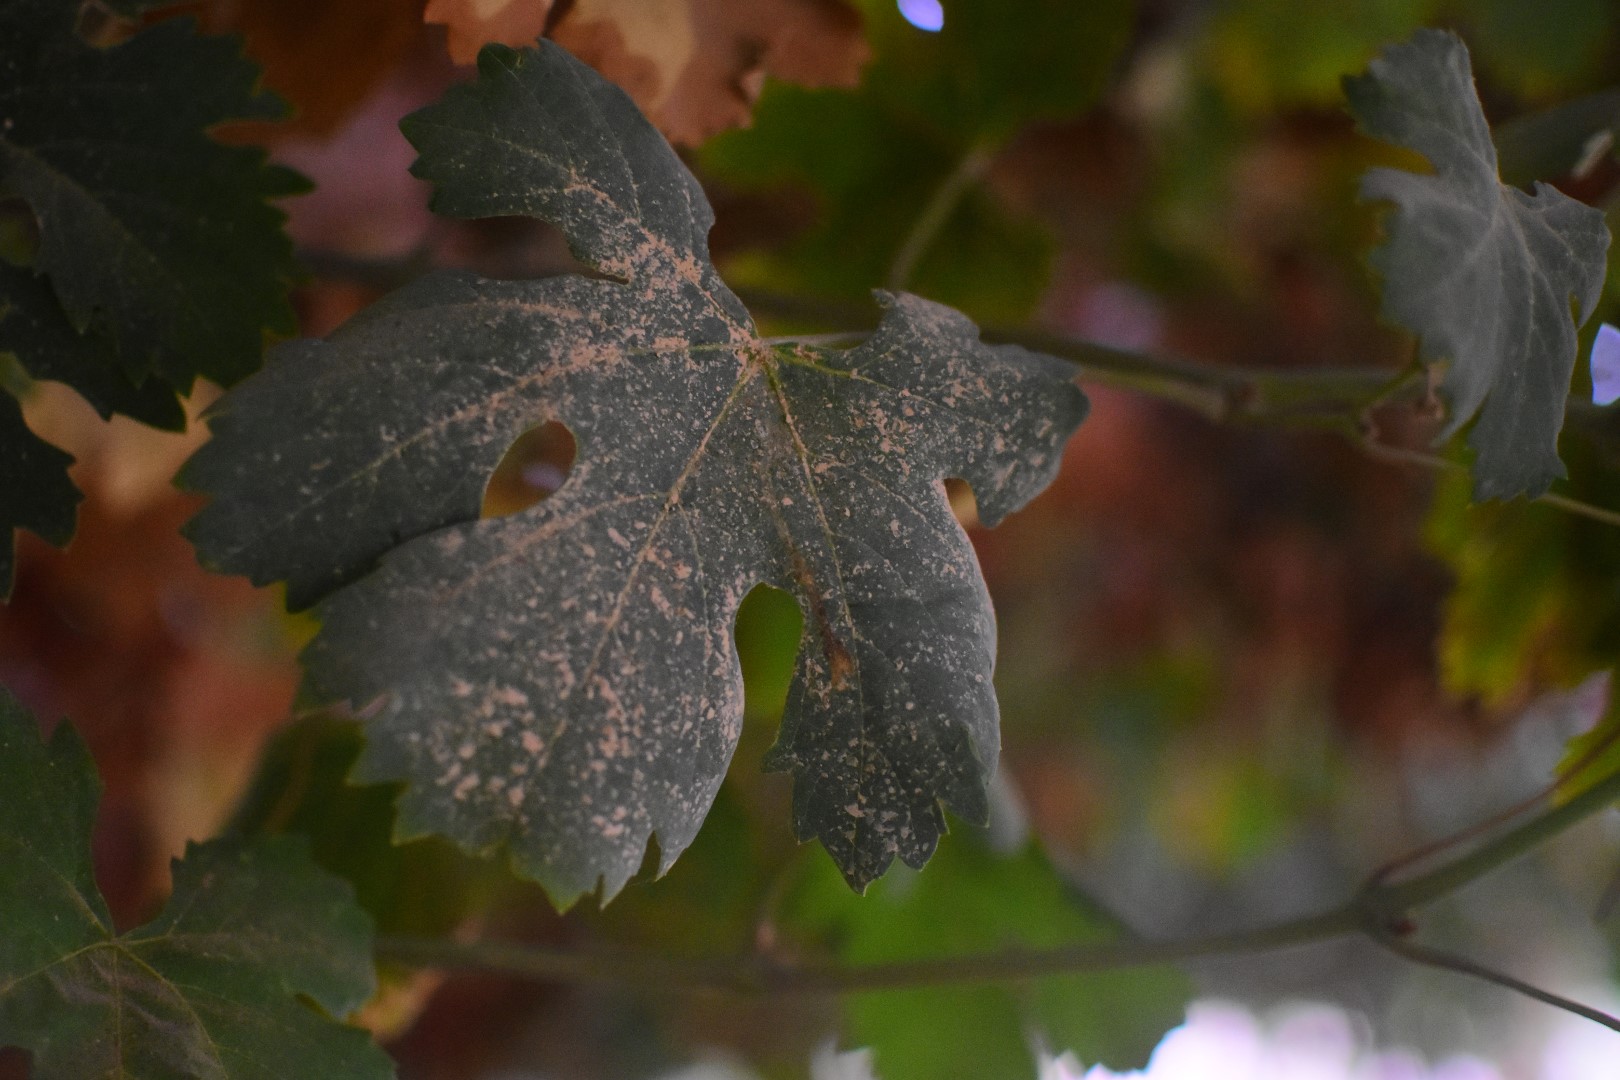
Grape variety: Aswud Balad